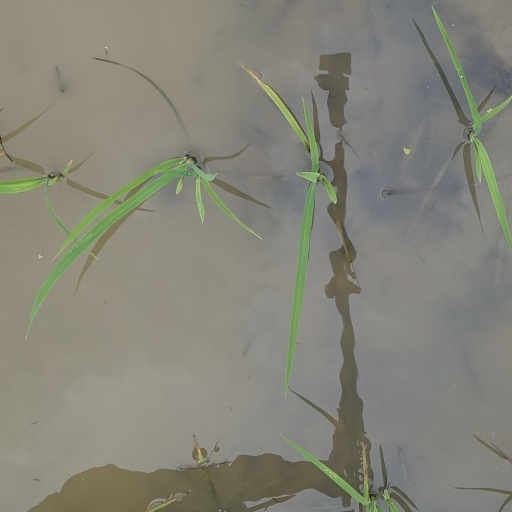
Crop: rice